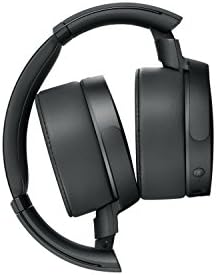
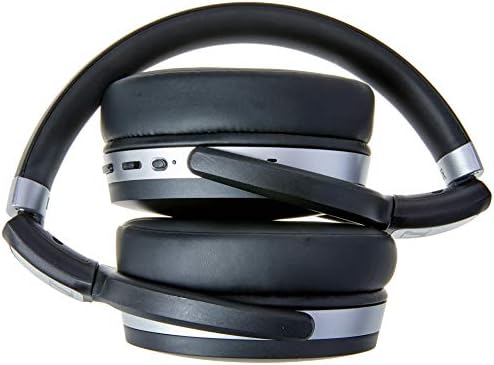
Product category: headphones
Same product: no